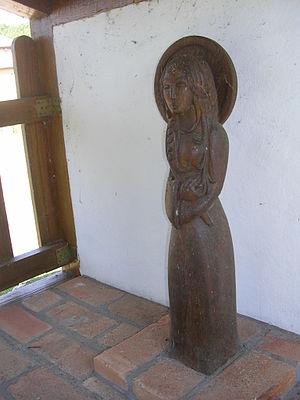
Statue de Sainte-Ruffine, patronne de la source dite ""miraculeuse"" du même nom, à proximité immédiate de l'église Sainte Ruffine d'Aureilhan, dans le département français des Landes"
L’église Sainte-Ruffine se situe à Aureilhan, dans le département français des Landes.
Le pays de Born est un petit pays côtier du Nord du département français des Landes qui compte 14 communes.
Le département français des Landes compte 256 fontaines ou sources dites « guérisseuses », soit plus de 10 % des 2000 fontaines christianisées recensées en France. Près de cent trente sont recensées uniquement dans la partie forestière du département, qui compte parmi les régions françaises possédant la plus forte densité de fontaines de dévotion, après le Limousin, l’Auvergne et le Périgord. Elles constituent des éléments remarquables du petit patrimoine rural du département.